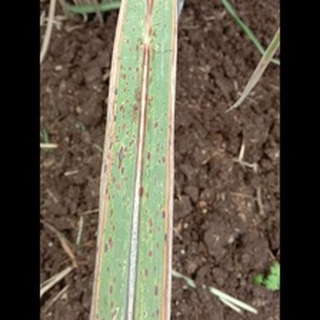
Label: sugarcane_rust